Franciacorta

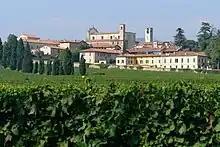
Franciacorta vineyard in Erbusco

Today the area is just over two thousand hectares. Its increase pace, which was considerable in the first decade of the 2000s, has now slowed sharply partly because of the global crisis. In fact, no further major growth developments are expected in the coming years. The slowdown is also due to some choices of the consortium Franciacorta aimed at not creating an excess of supply in order to safeguard the producers currently present on the territory.